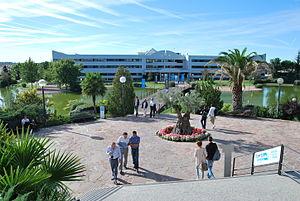
L'université européenne de Madrid est une université privée située à Villaviciosa de Odon dans la communauté de Madrid en Espagne.